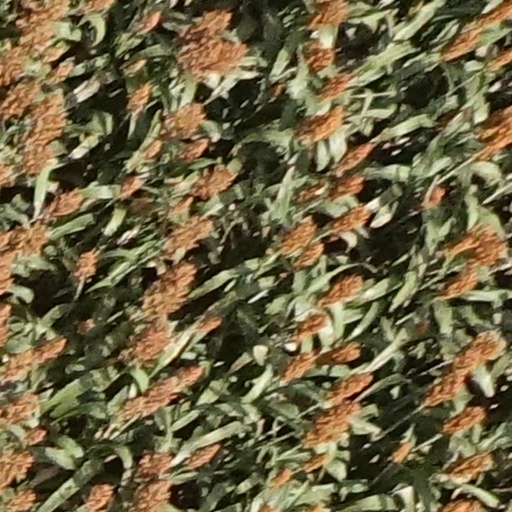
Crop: sorghum